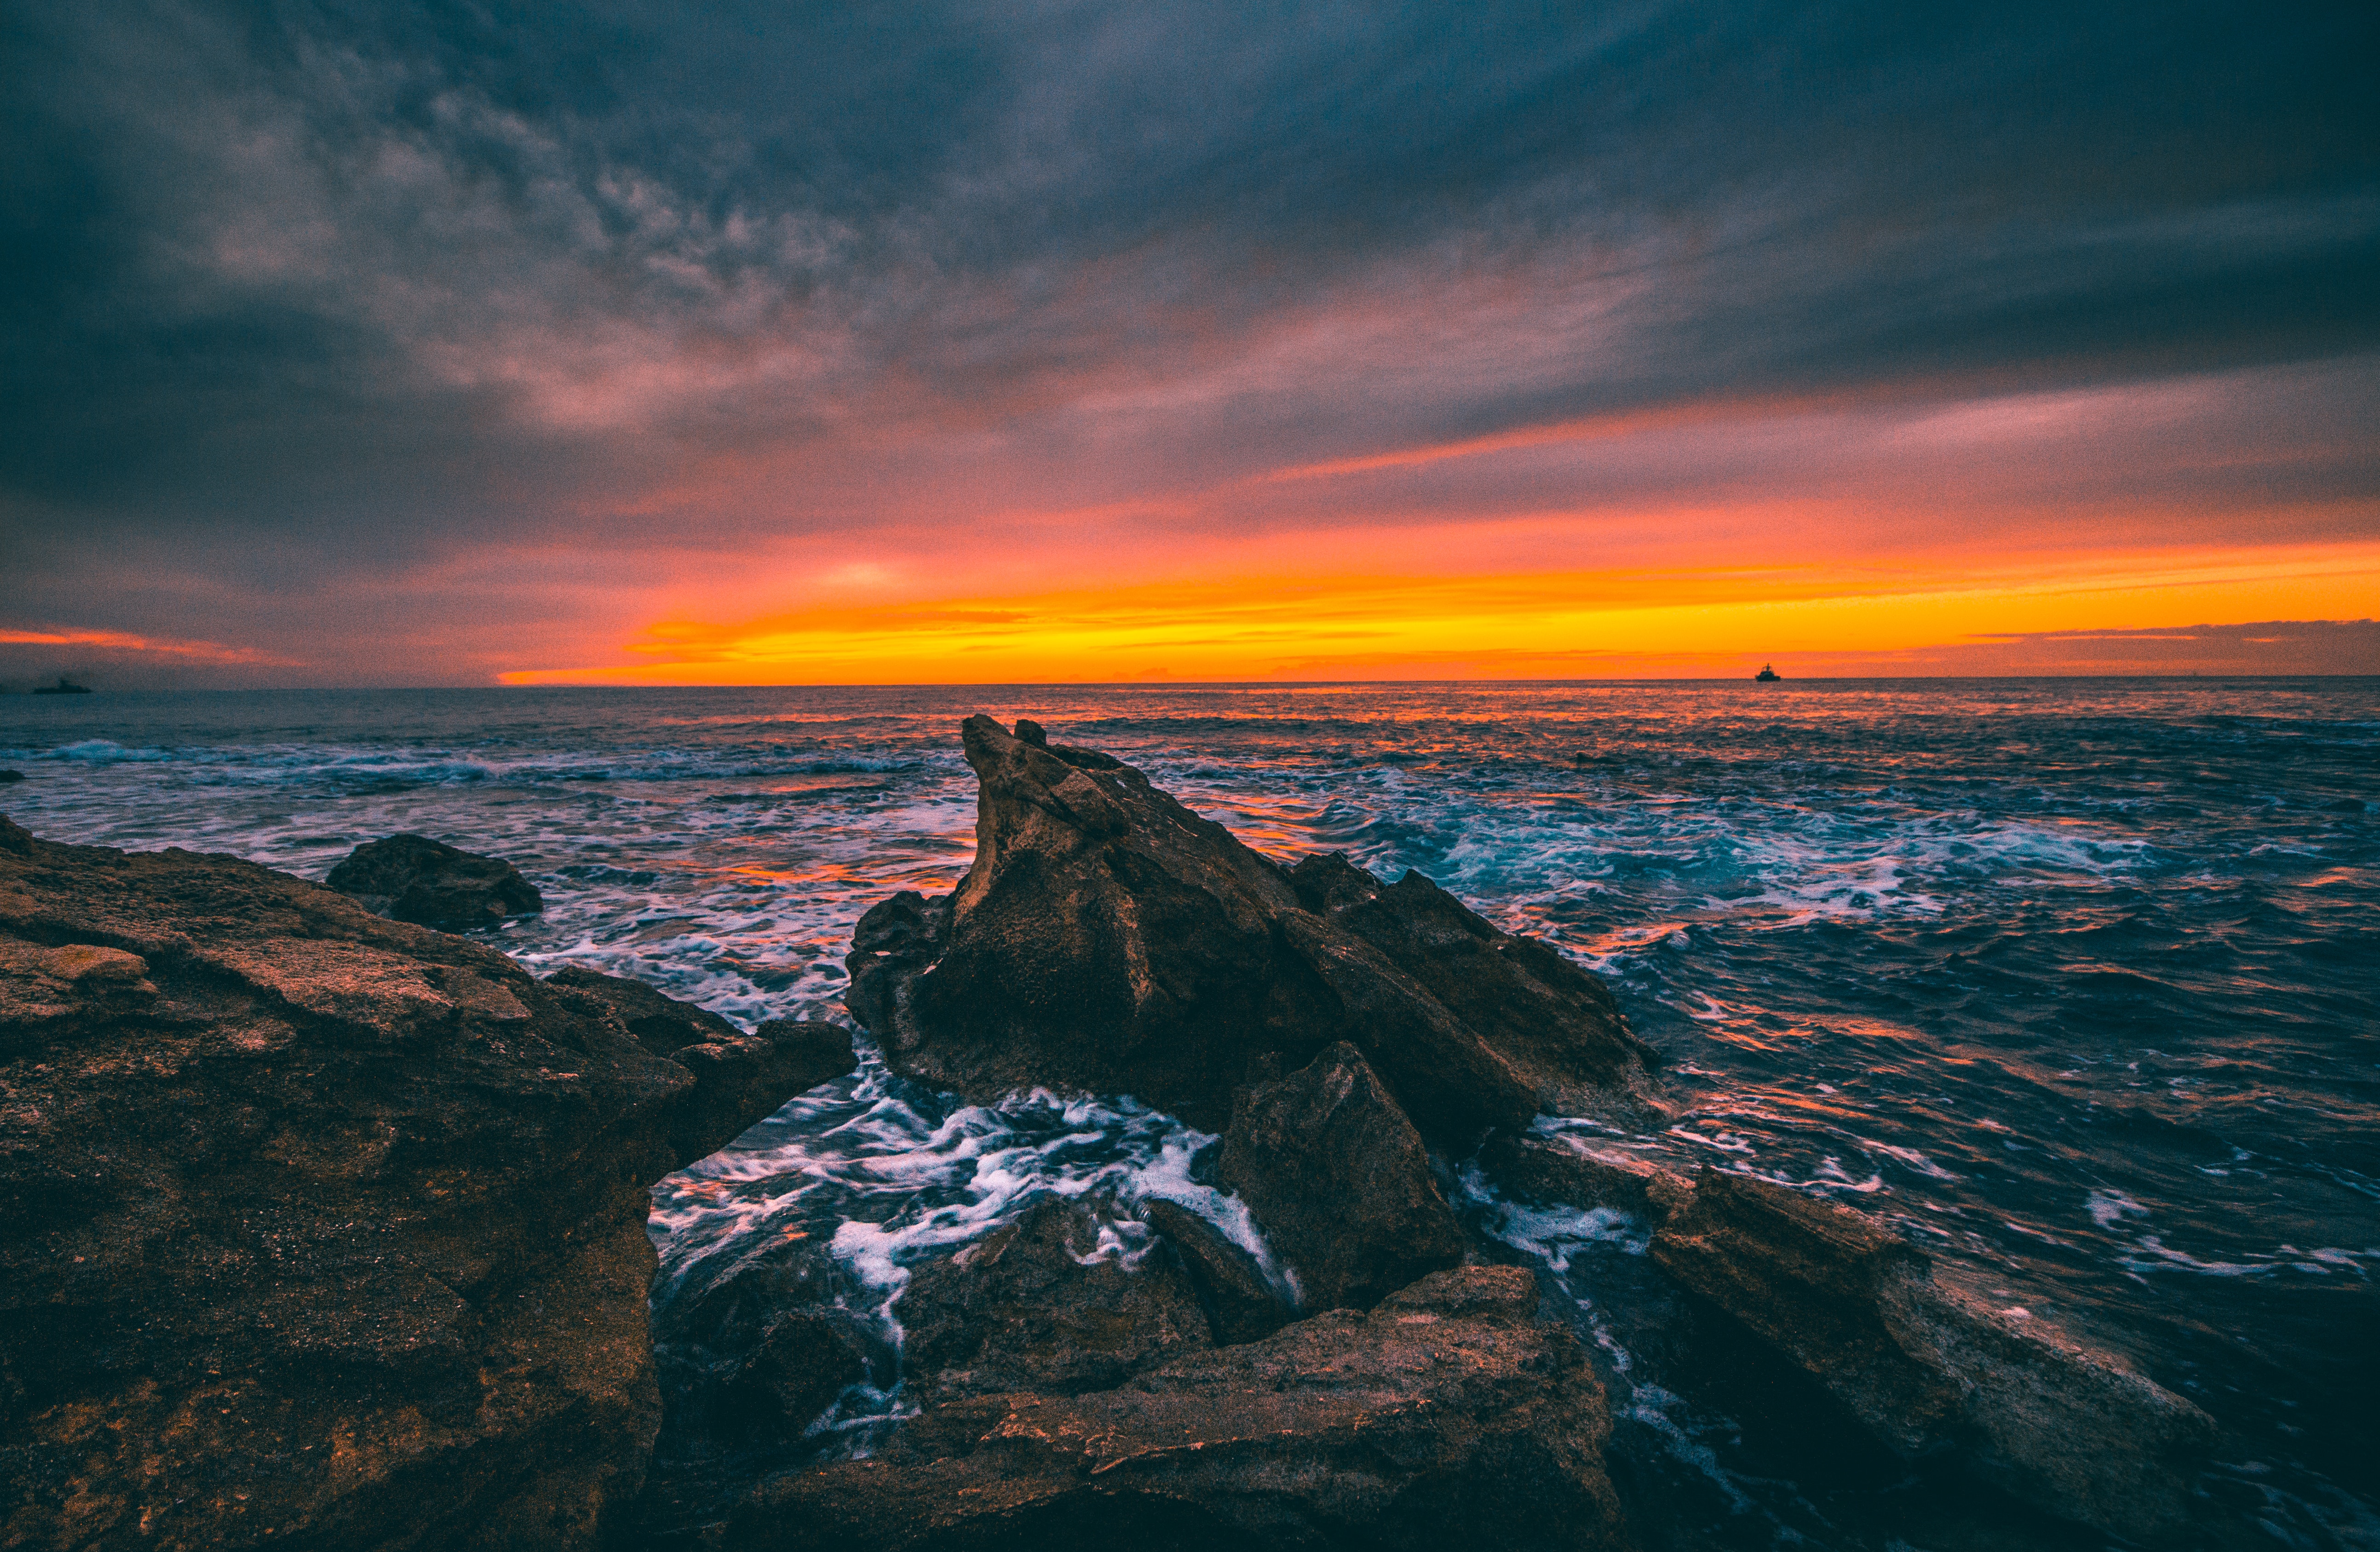
sky, horizon, nature, cloud, natural landscape, water, sea, sunset, ocean, rock, evening, morning, atmosphere, sunrise, coast, landscape, dusk, afterglow, tree, wave, sunlight, photography, mountain, calm, geology, dawn, world, city, meteorological phenomenon, night, coastal and oceanic landforms, headland, wind wave, beach, tourism